Annemarie Kramer

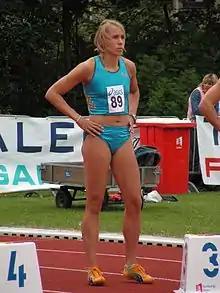
Kramer in 2005

Anna Maria 'Annemarie' Kramer (born 15 February 1975 in Haarlem) is a former Dutch sprinter. She started with athletics at the age of twelve and soon found out that she had a special talent for the sprinting events. She was a five-time Dutch sprinting champion.